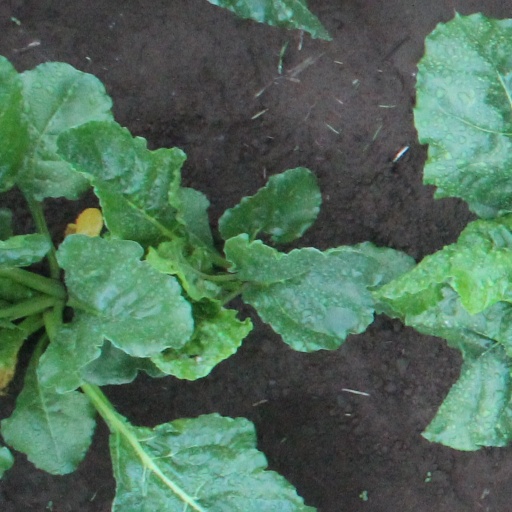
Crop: sugar beet